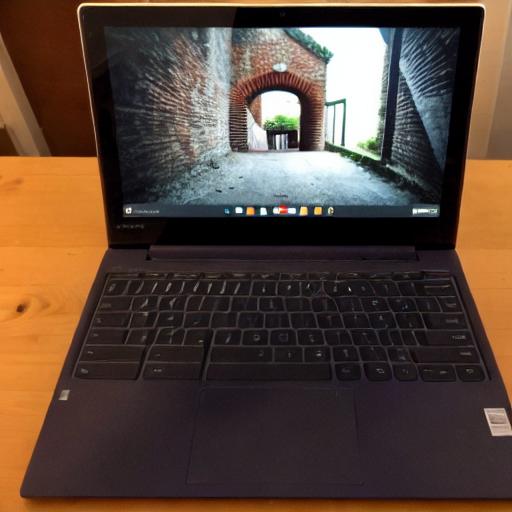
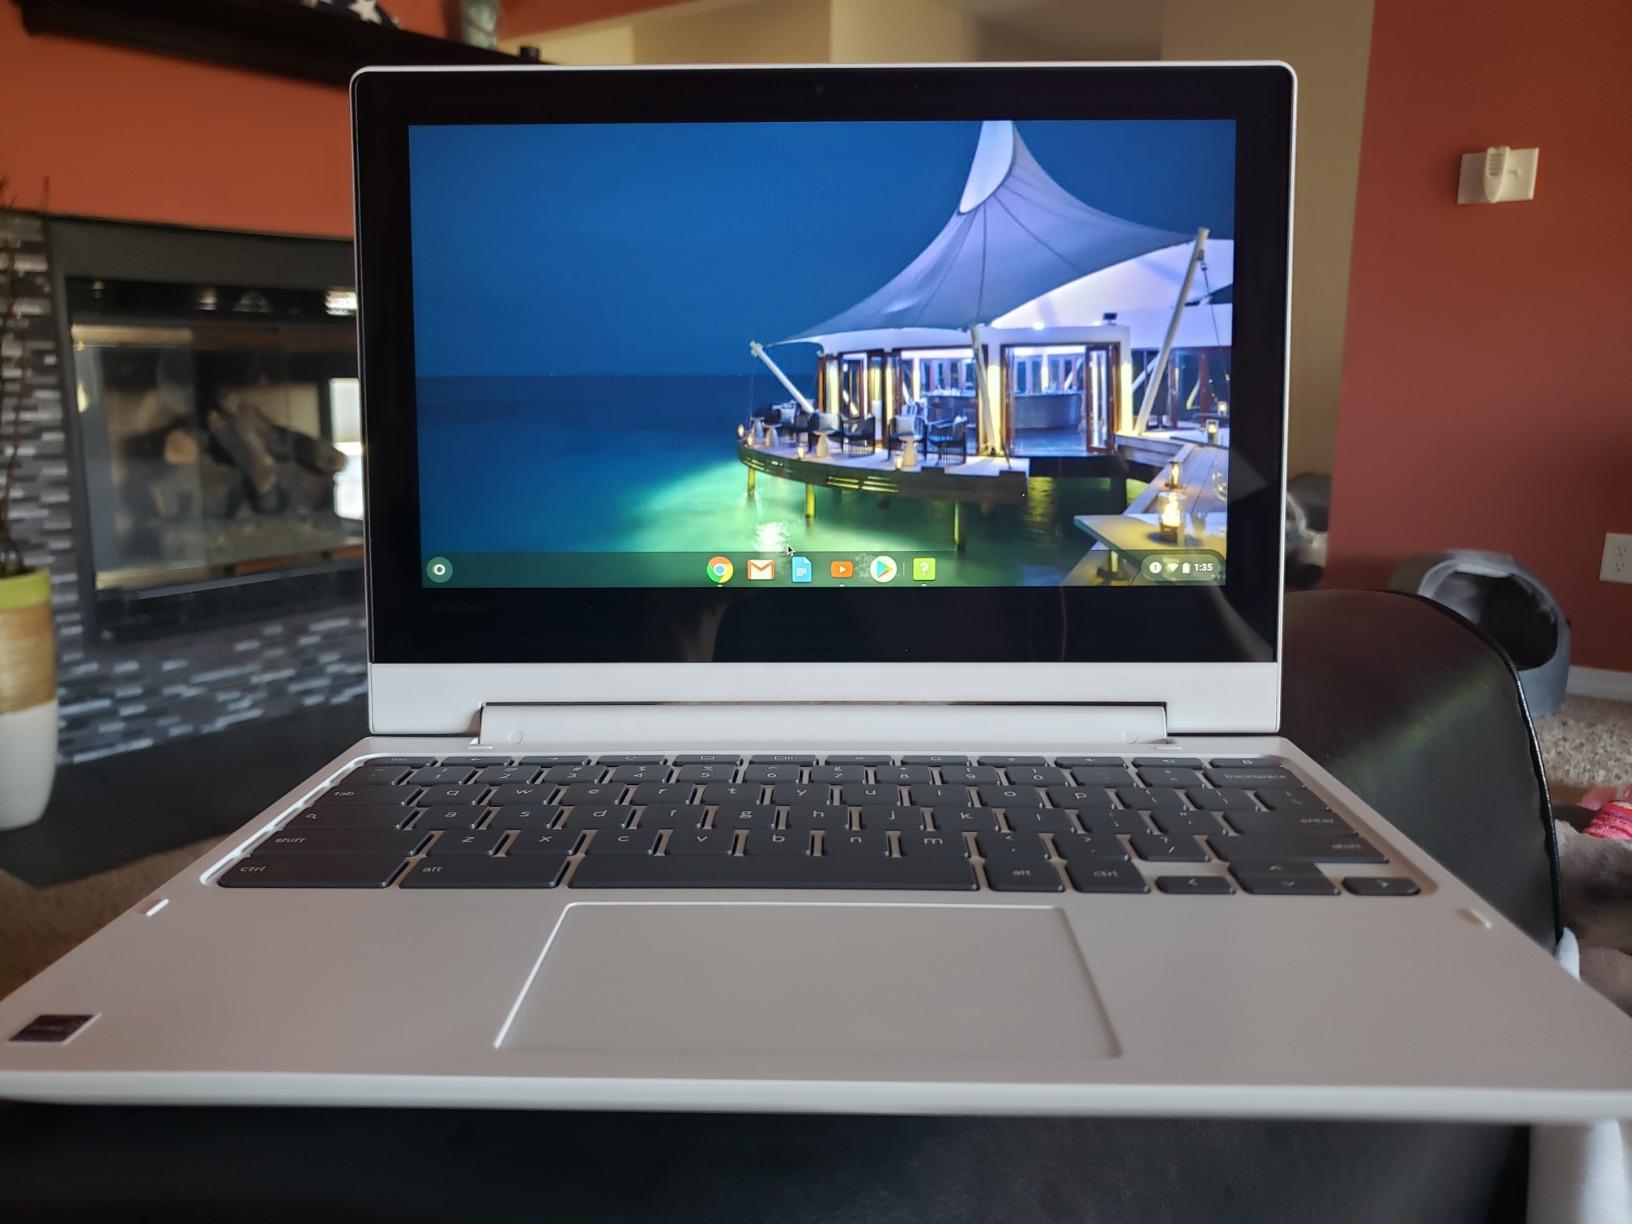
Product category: laptop
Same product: no